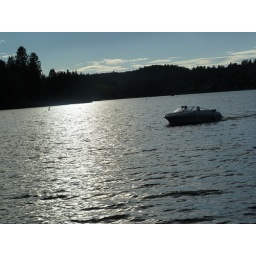
at the lake down the street from the house in Groveland